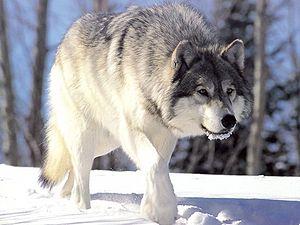
Canis est un genre de mammifères carnivores de la famille des canidés qui regroupe les chiens, les dingos, la plupart des loups, les coyotes et les chacals. Ils sont, comme tous les canidés, pourvu d'un excellent odorat. Leurs pupilles sont rondes.